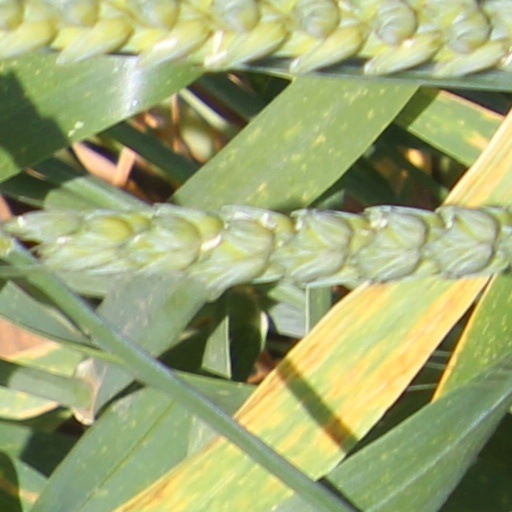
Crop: wheat